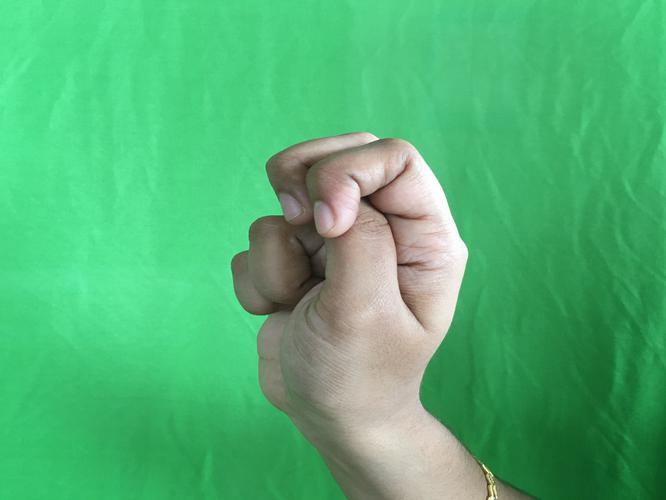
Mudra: Katakamukha_2
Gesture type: single_hand